1981 Entumbane uprising

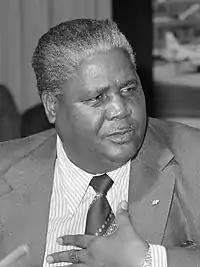
Joshua Nkomo, ZAPU's leader, in 1978

Soon after fighting broke out between ZANLA and ZIPRA members of a recently integrated Zimbabwe National Army battalion at Ntabazinduna, just north-east of Bulawayo, the two guerrilla camps at Entumbane began exchanging rifle, machine gun and mortar fire at about 20:00 (CAT) on 11 February. Dyck, at the Alamo, reported that both sides were also attacking his position. He radioed Brigade HQ for instructions and was told to pull out; he replied that this was impossible as he was surrounded. At Shute's orders, McKenna mobilised the rest of the battalion at an airfield near Brady Barracks within an hour. Meanwhile, a detachment of ZIPRA armoured vehicles left Essexvale for Bulawayo, and was spotted on the road by one of McKenna's observation posts. Devine was sent with his Elands to intercept them, supported by 12 1RAR men under Major Tony Husher. At an intersection on the outskirts of the city, Devine encountered a ZIPRA BTR-152 APC and hit it with one high-explosive anti-tank (HEAT) round, killing all 20 combatants inside. McKenna then told Devine to advance to the city limits, where he and Husher set up an ambush on the road. Husher's men shot out all nearby overhead street lights, and some of them went to scout ahead; Devine positioned two of his Elands on each of the two lanes of the road under cover of darkness.